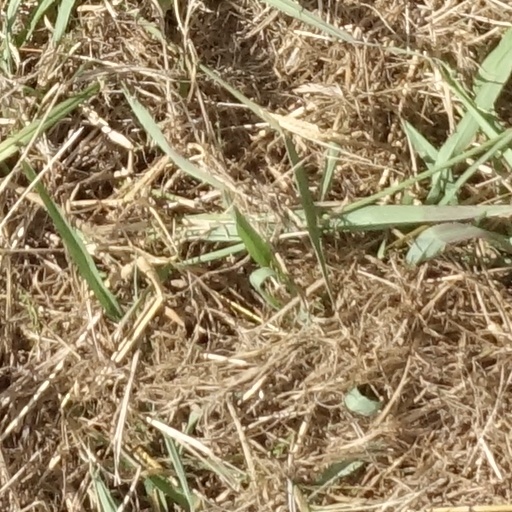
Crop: sorghum